Rahab

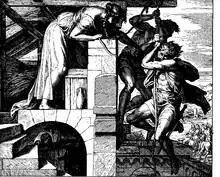
Rahab lets the spies escape in this 1860 woodcut by Julius Schnorr von Carolsfeld

The Hebrew "isshā zonā", used to describe Rahab in , literally means "a prostitute woman". While the Talmud holds to that interpretation, some sources in Rabbinic literature insist she was an innkeeper based on Targum Jonathan and other texts. Rahab's name is presumably the shortened form of a sentence name "rāḥāb-N", "the god "N" has opened/widened (the womb?)". The Hebrew "zonā" may refer to secular or sacred prostitution; the latter was widely believed to have been an element of Canaanite religion, although recent scholarship has disputed this. However, there was a separate word, "qǝḏēšā", that allegedly designated ritual prostitutes.